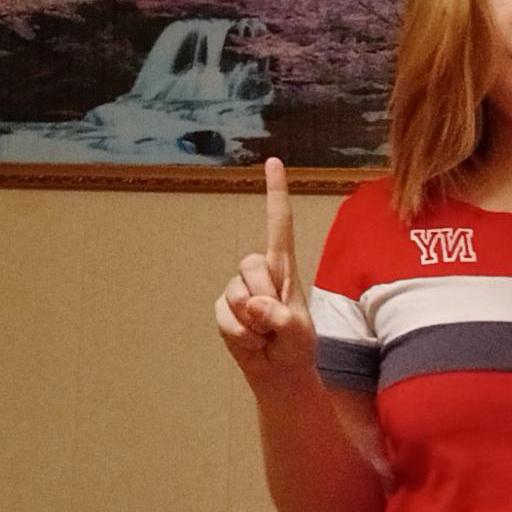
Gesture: one